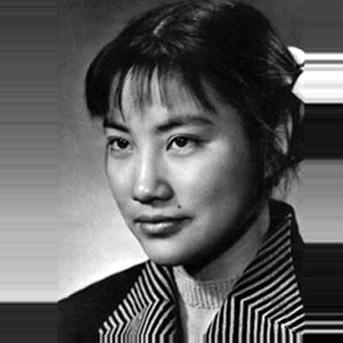
Age: 23